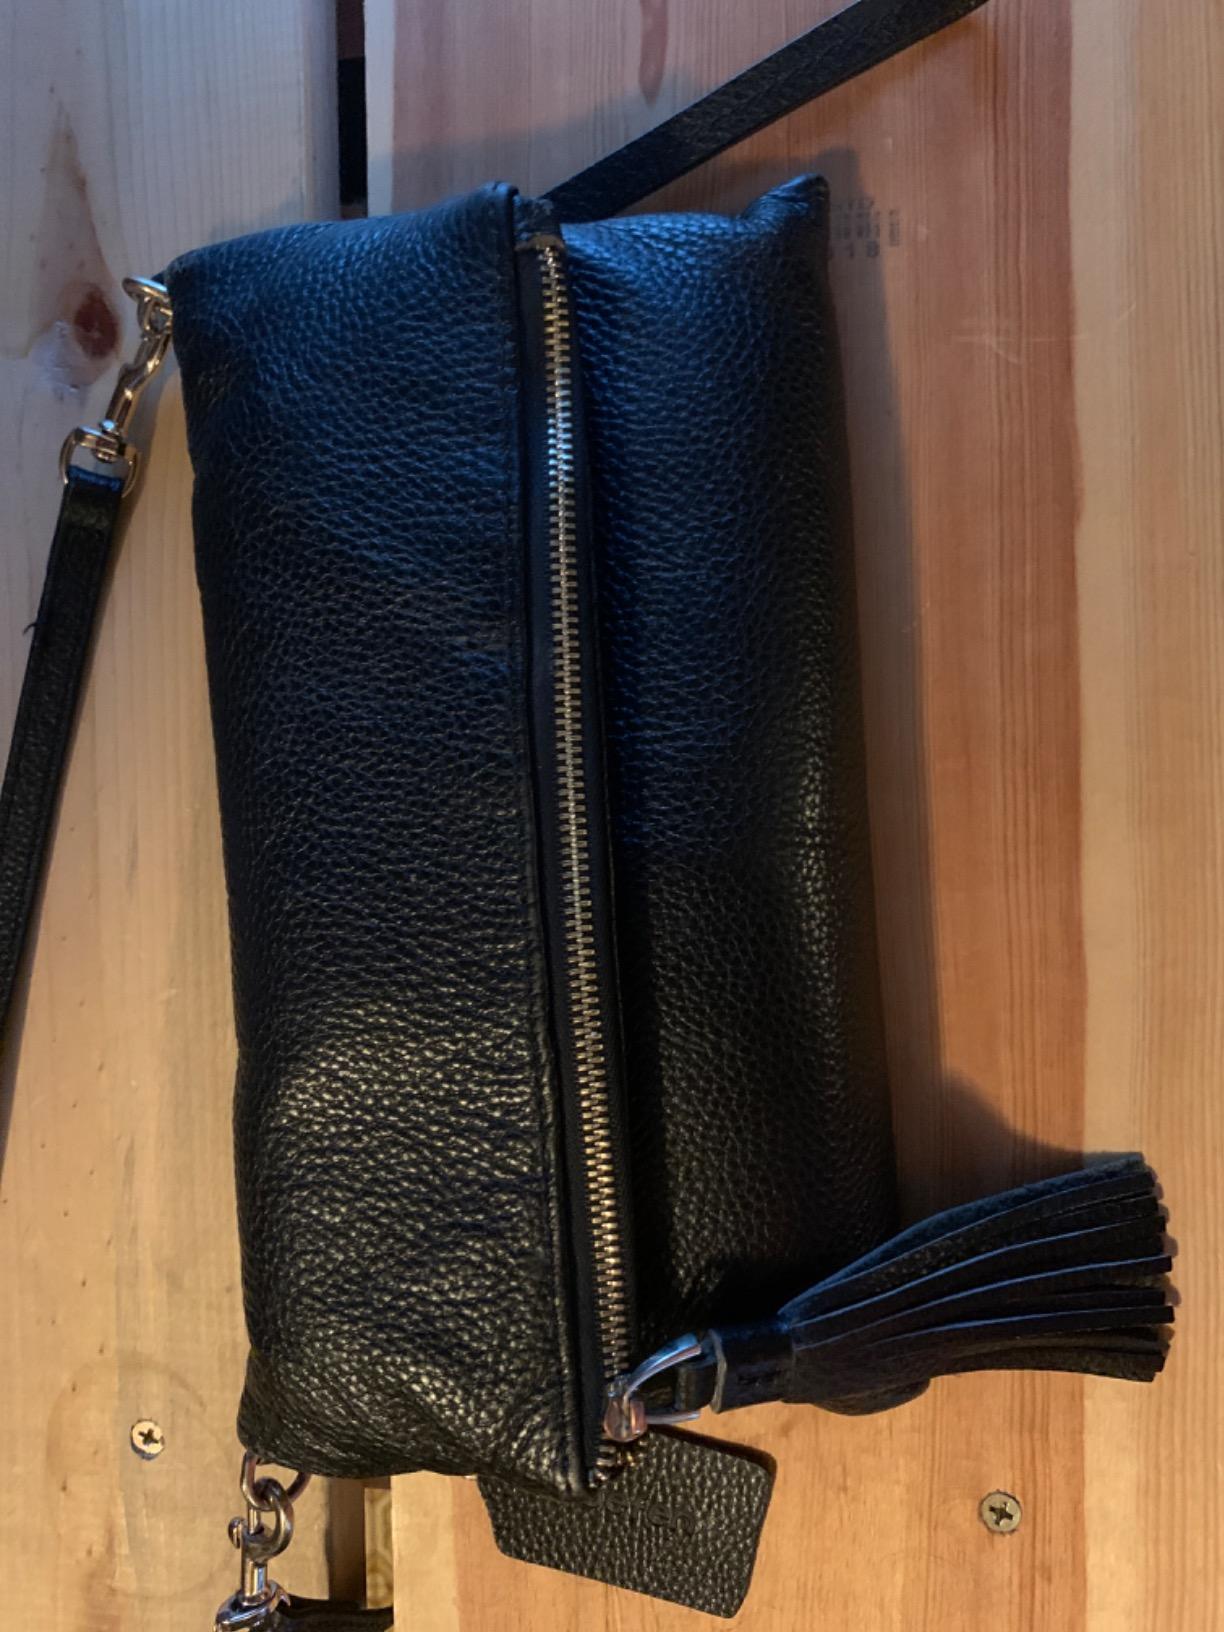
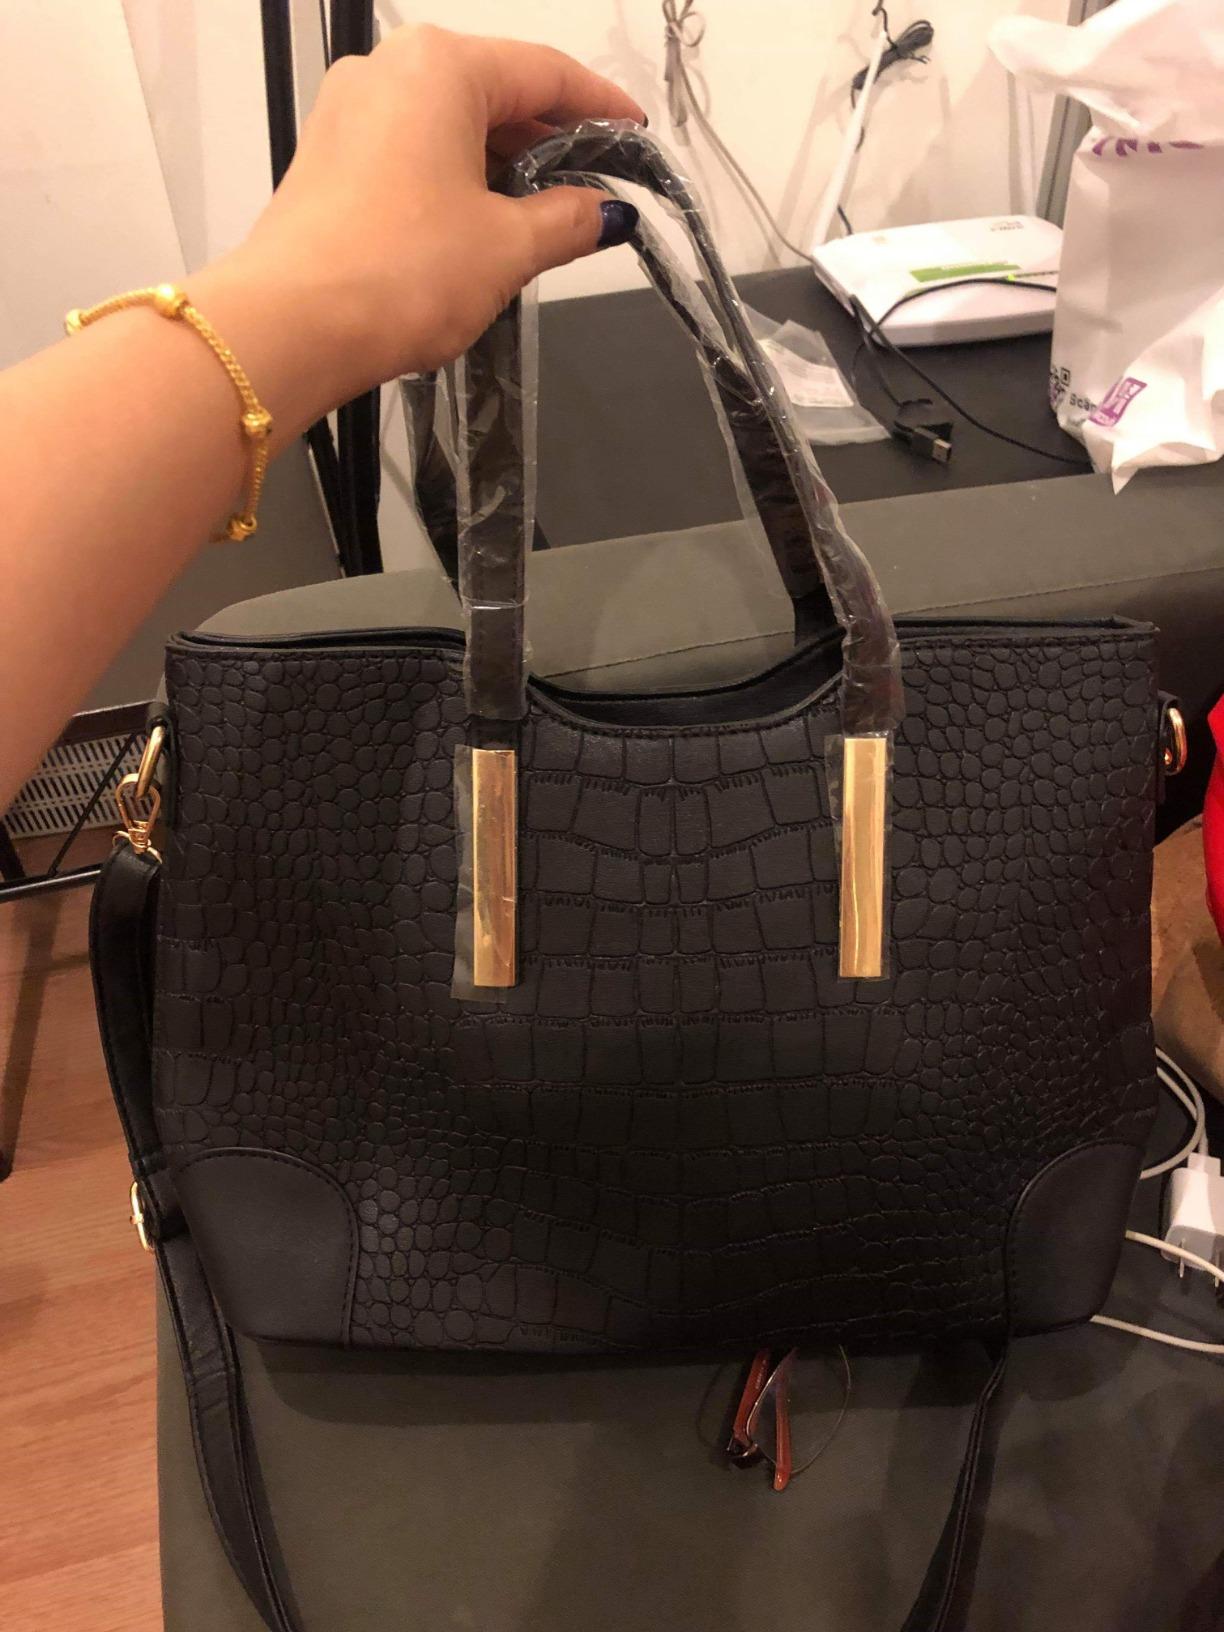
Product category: accessories_handbag
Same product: no